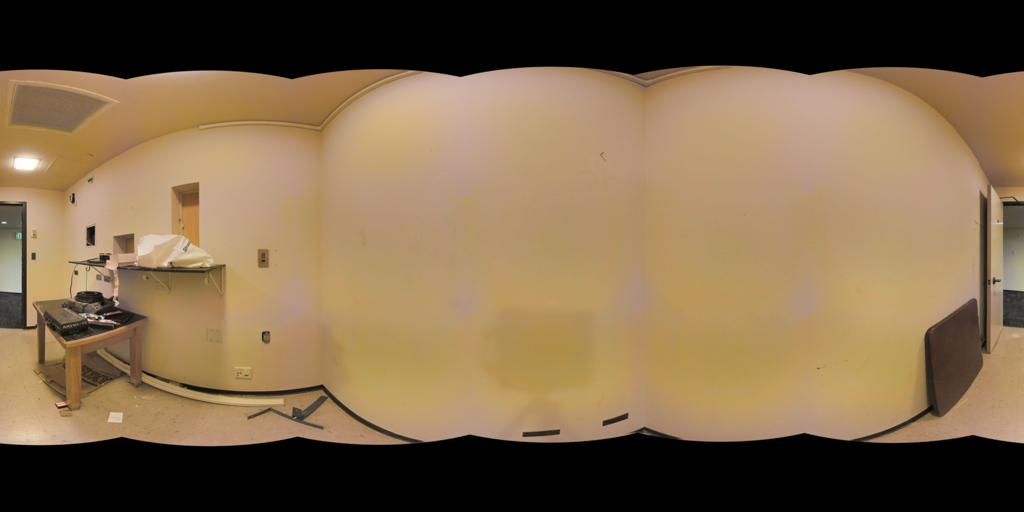
Referred object: door

Referred object: turn left to see the table with the keyboard

Referred object: the folded table opposite the computer desk